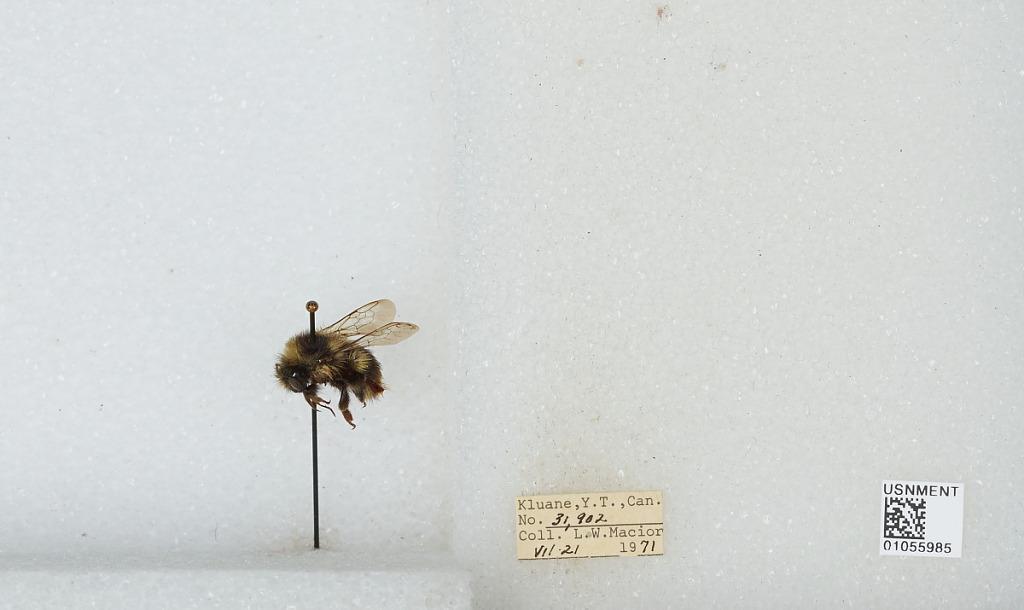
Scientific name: Bombus bifarius nearcticus
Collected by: L. Macior
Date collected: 1971-7-21
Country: Canada
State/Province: Yukon Territory
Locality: Kluane
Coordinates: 60.75, -139.5